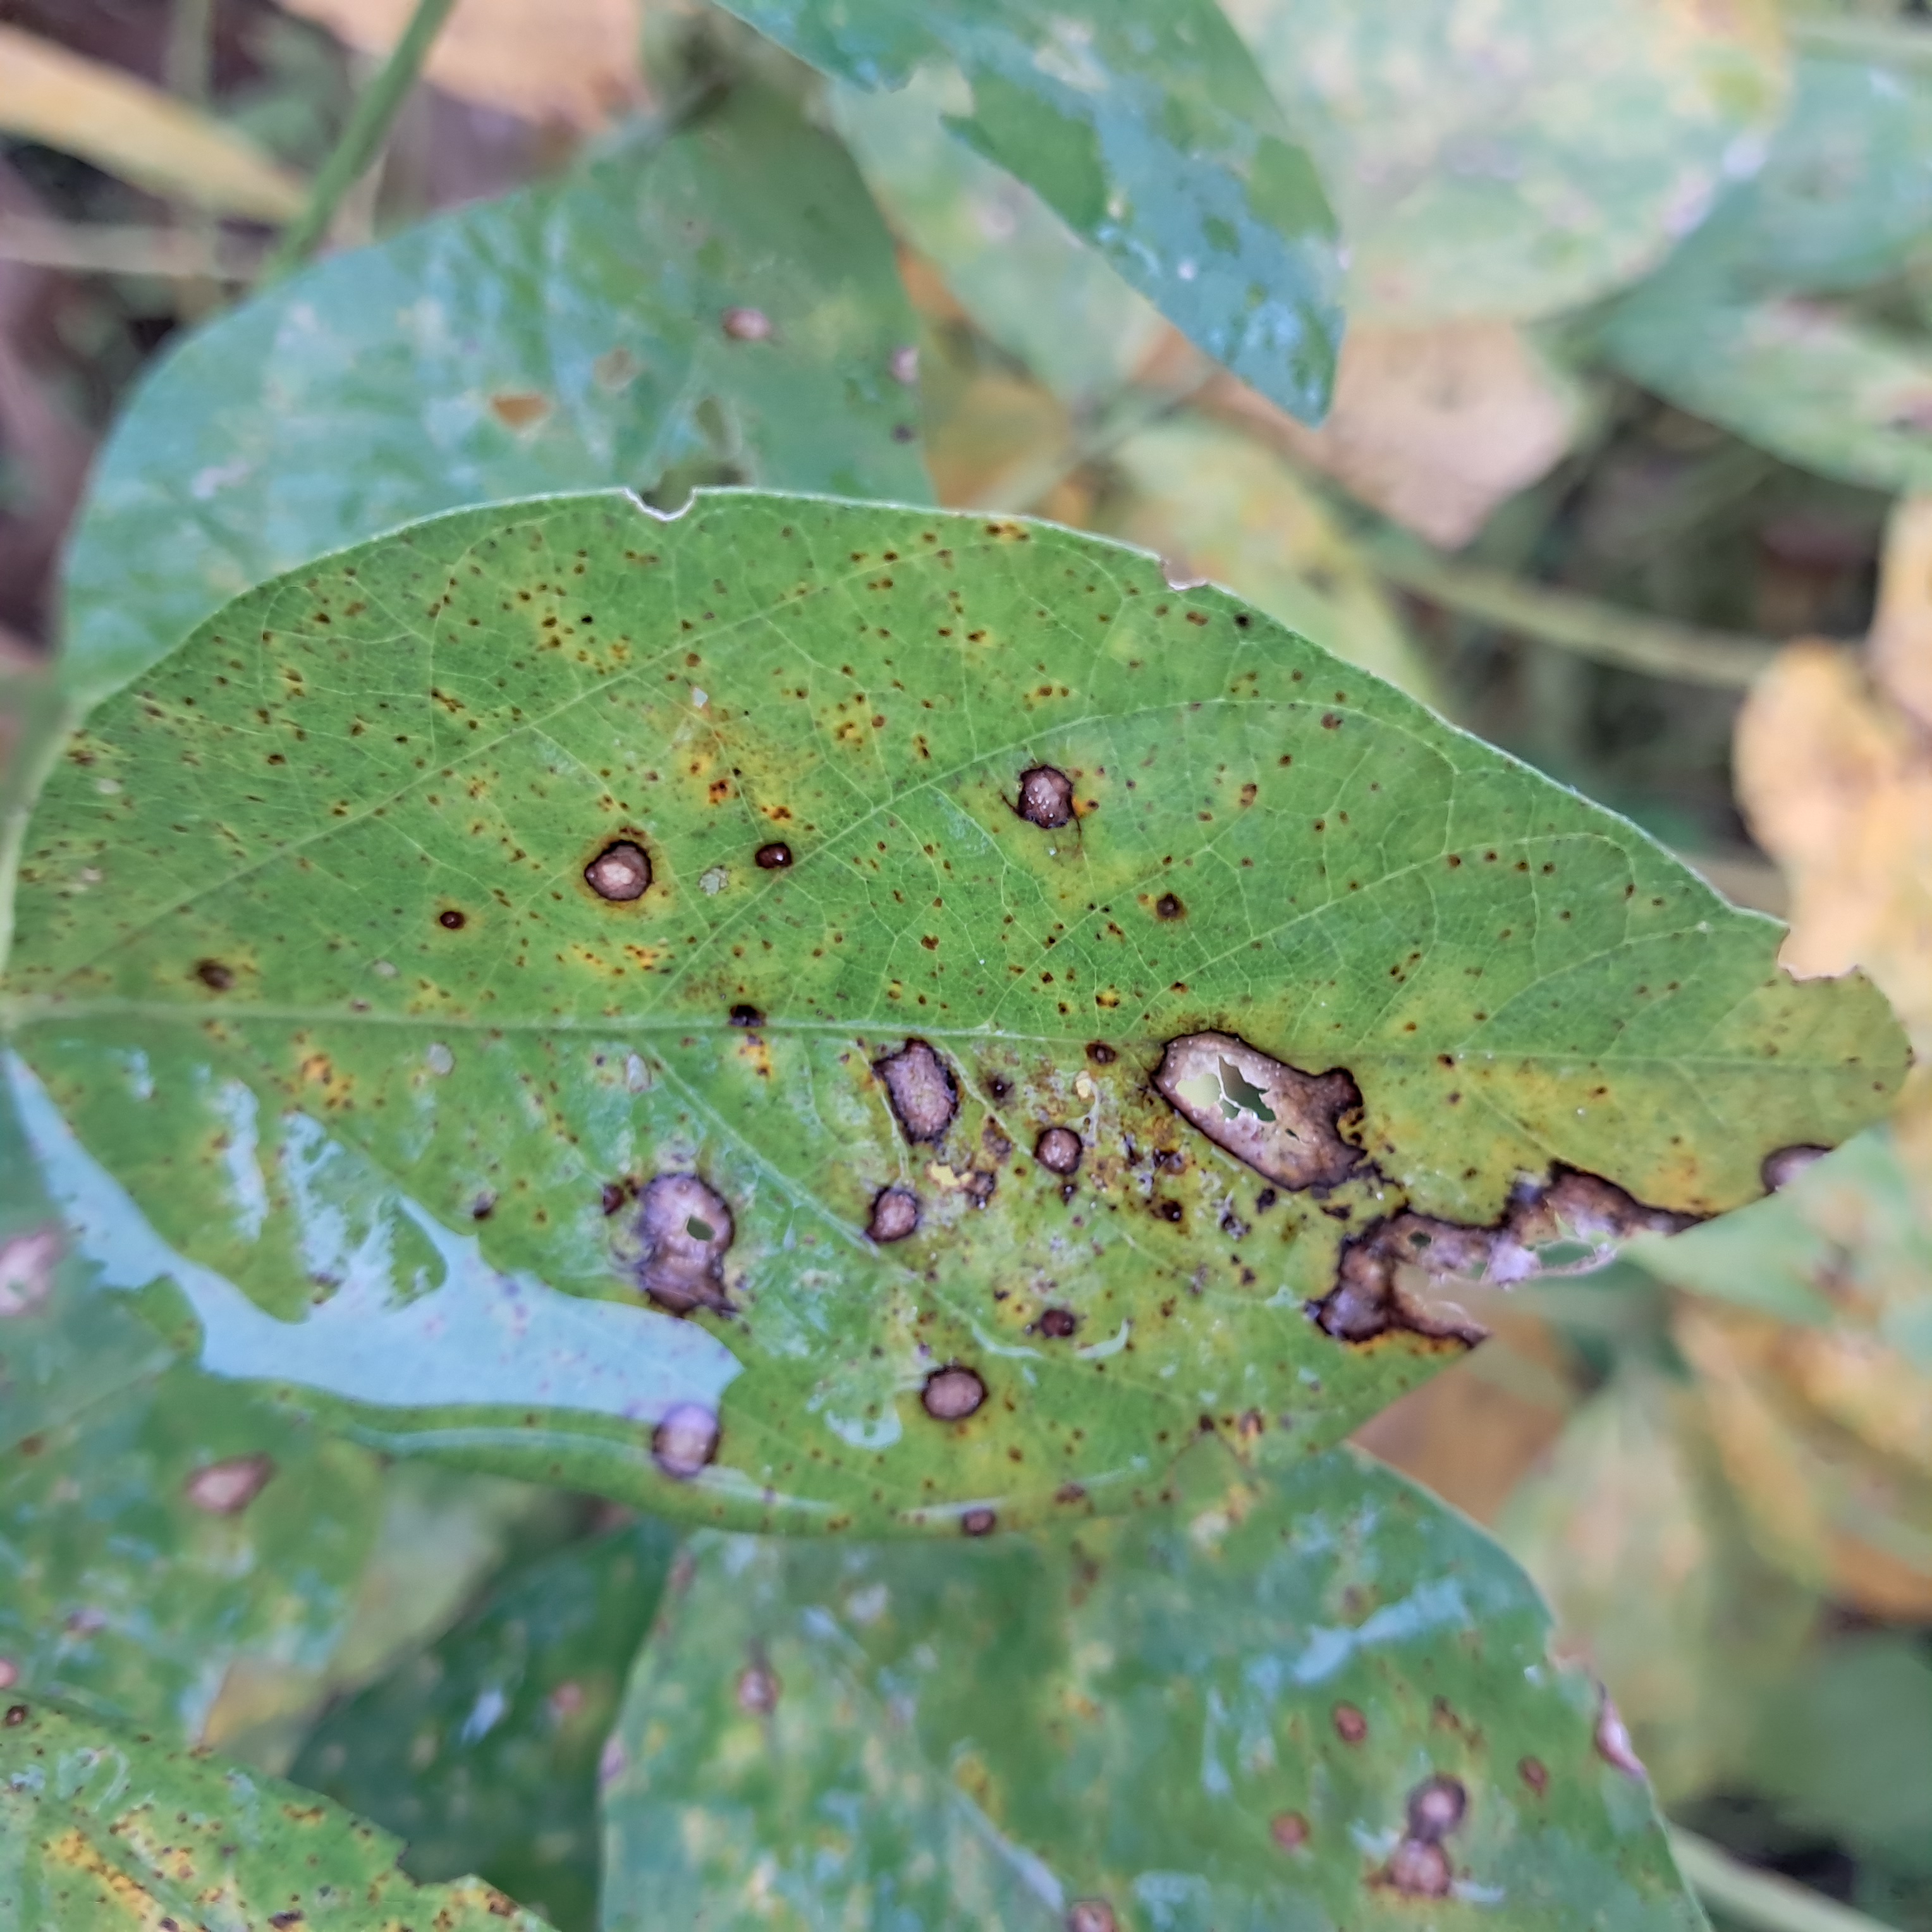
Label: Frog_Leaf_Eye